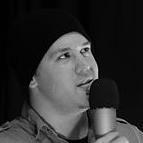
Age: 26